Joe Hancott

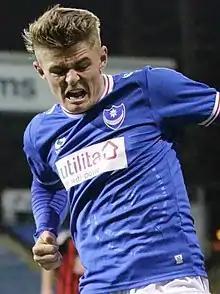
Hancott in November 2017

Joe Mark Hancott (born 8 March 2001) is an English footballer who plays for Cowes Sports as a left-back and centre back.